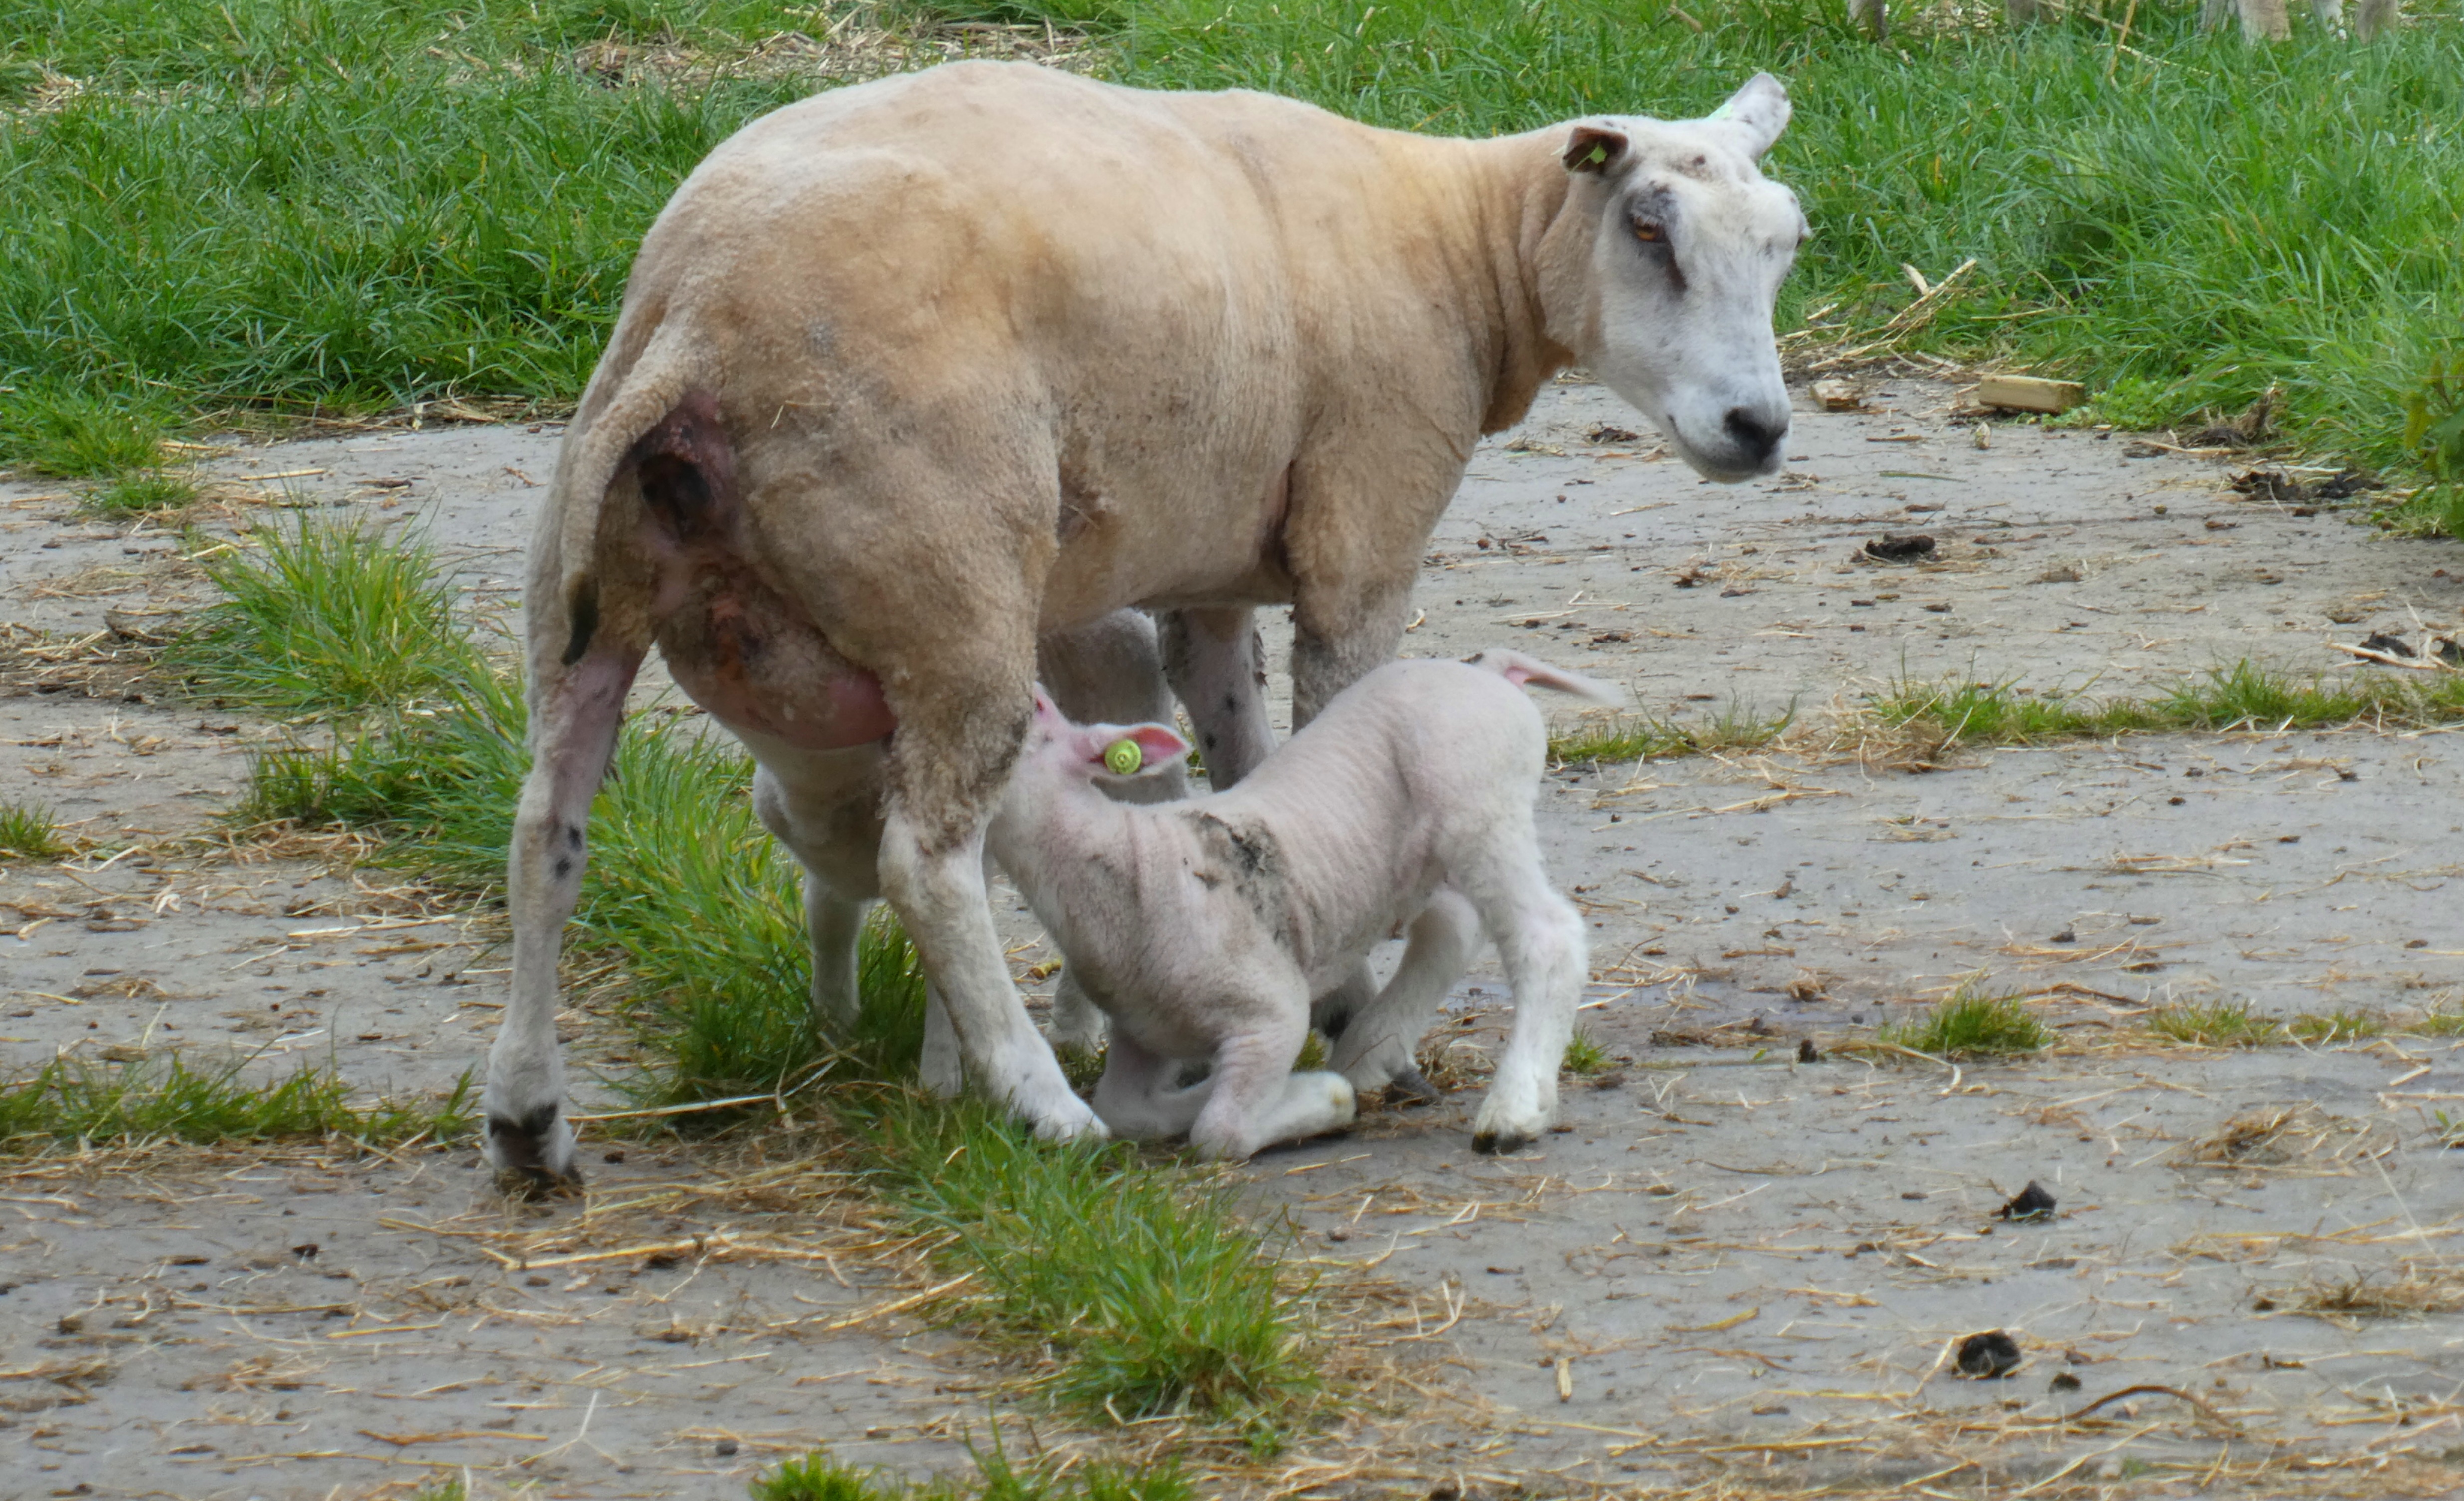
lambs, sheep, spring, mammals, nature, farm, farm animal, lamb, young, outdoor life, drink, milk, vertebrate, mammal, terrestrial animal, wildlife, snout, adaptation, fawn, tail, pasture